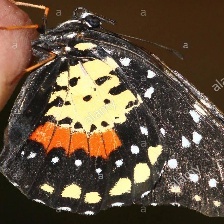
Species: CRIMSON PATCH